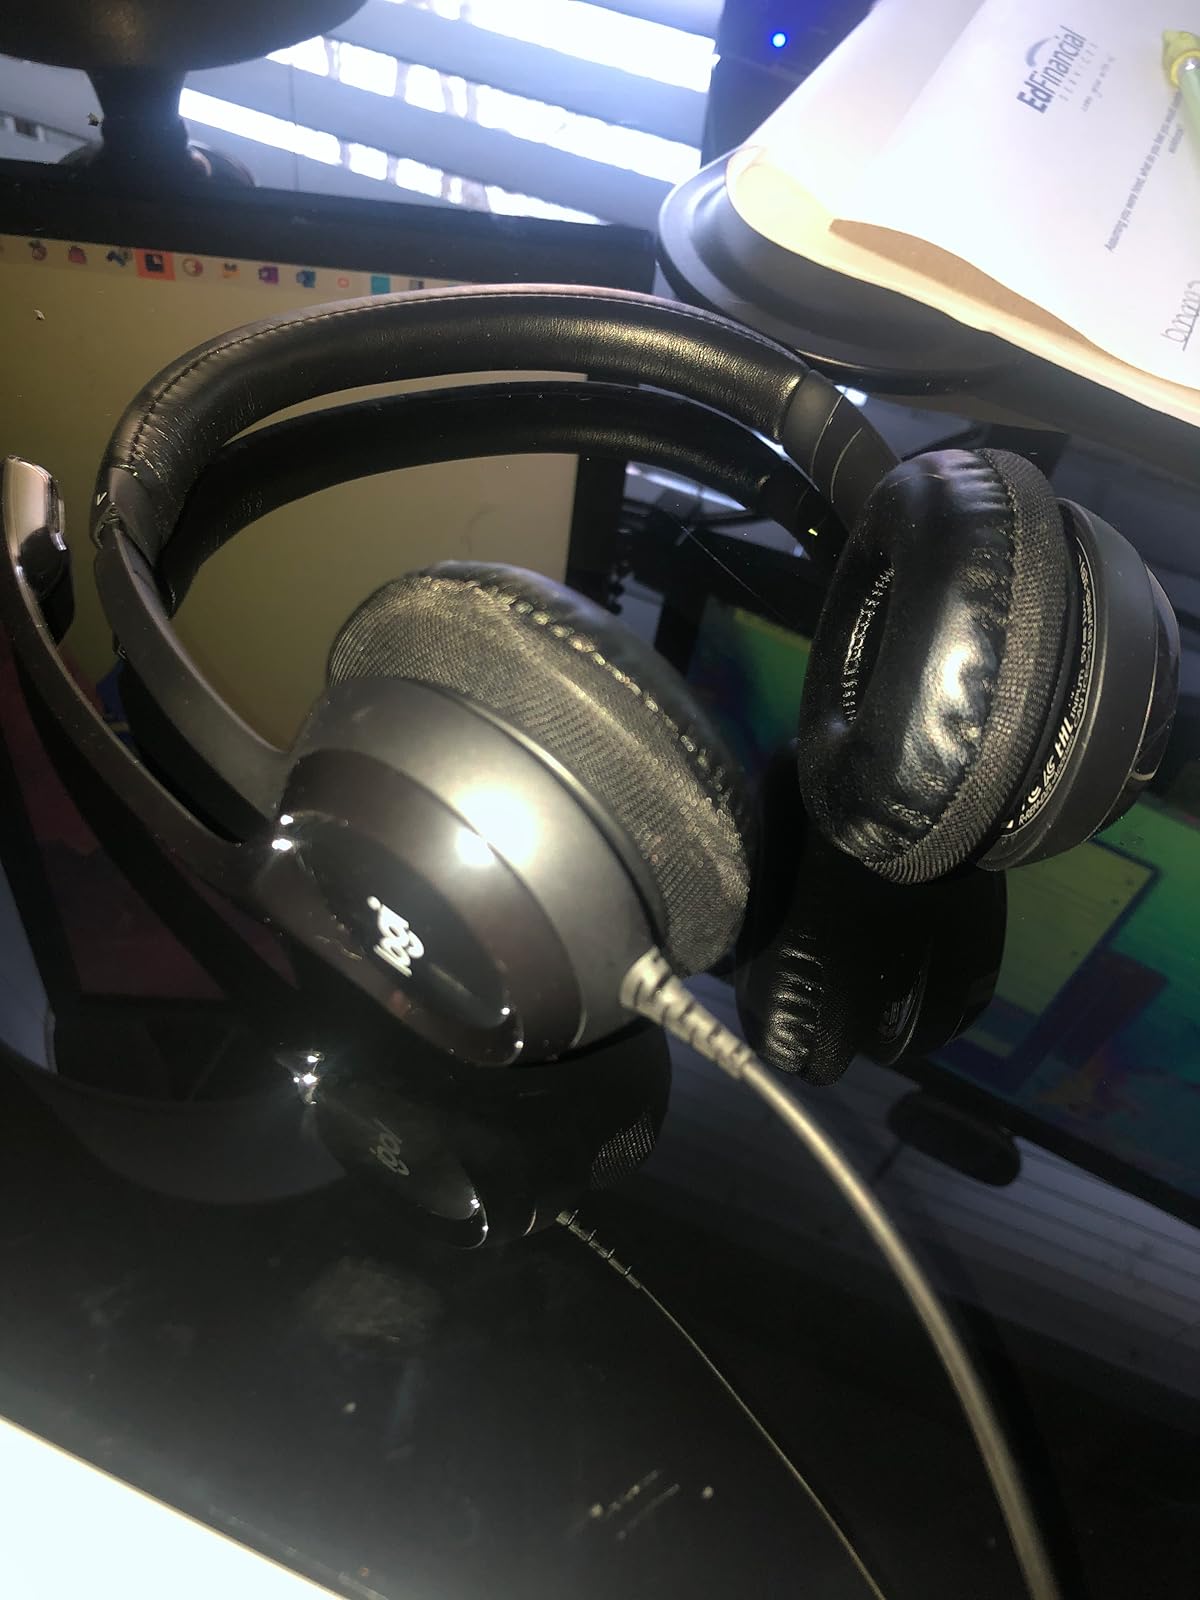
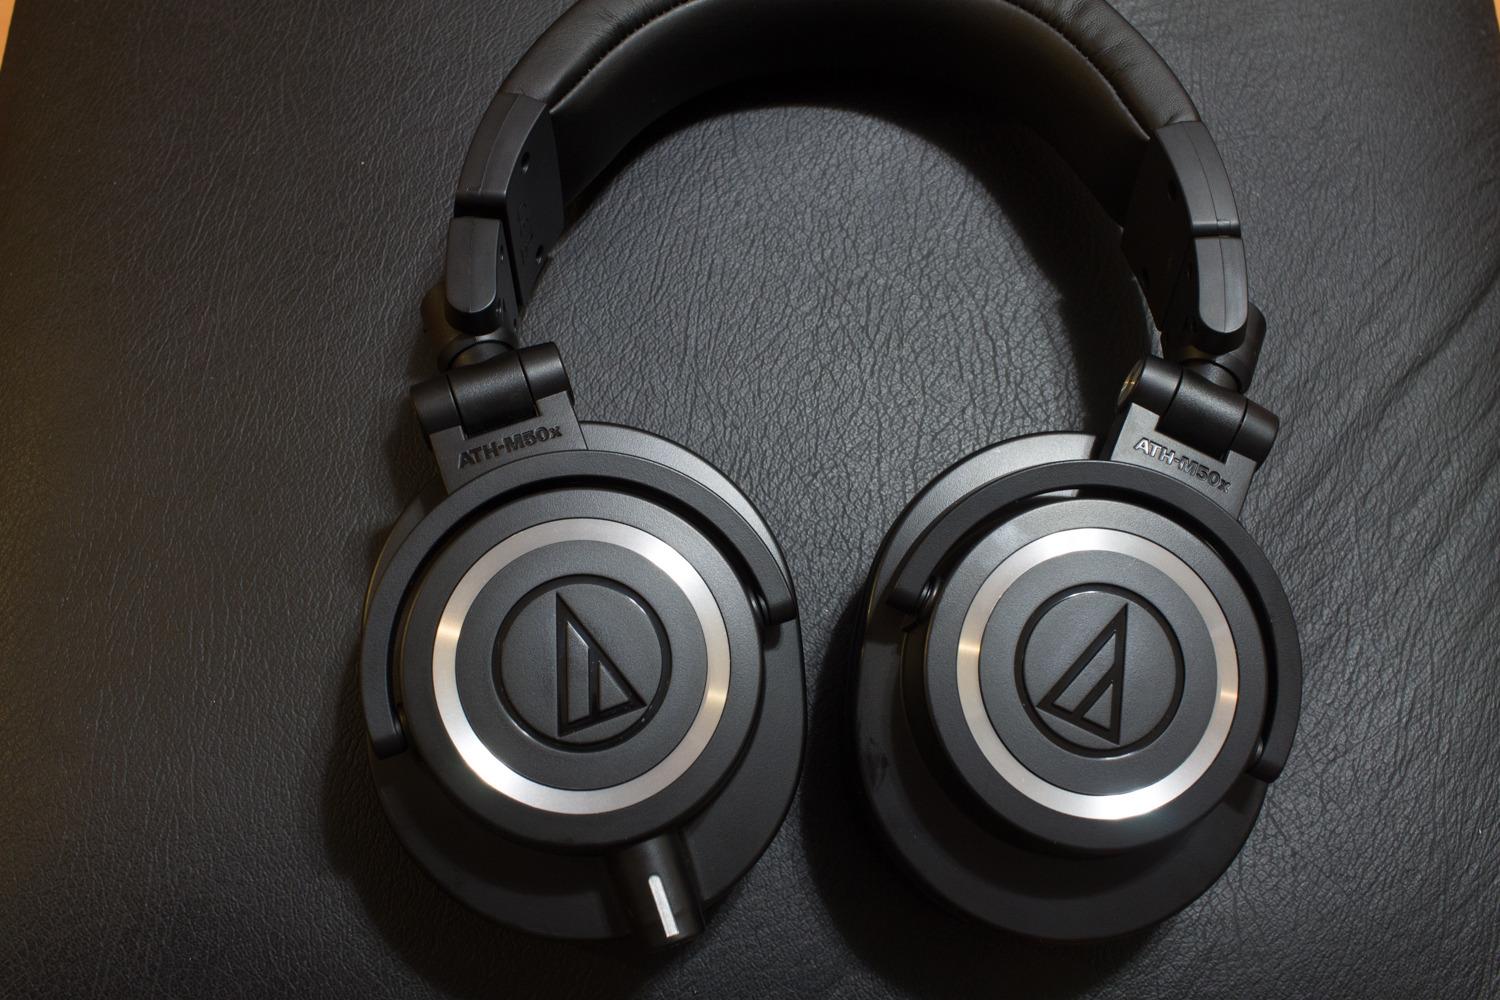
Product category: headphones
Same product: no